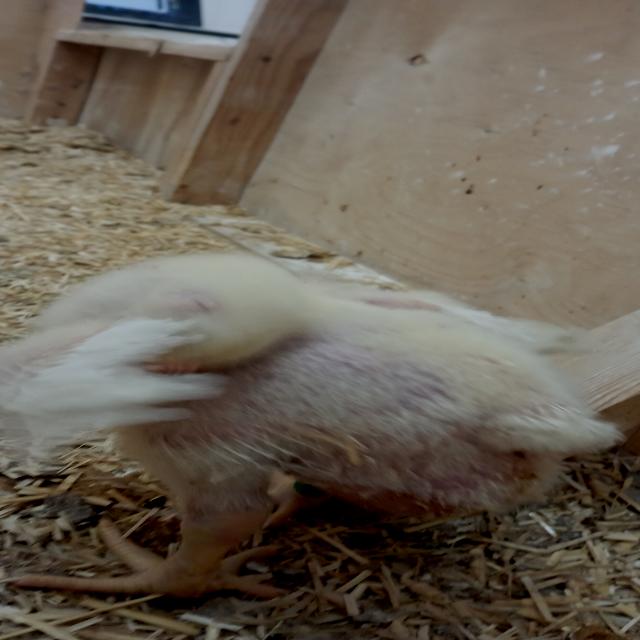
Weight: 679 g